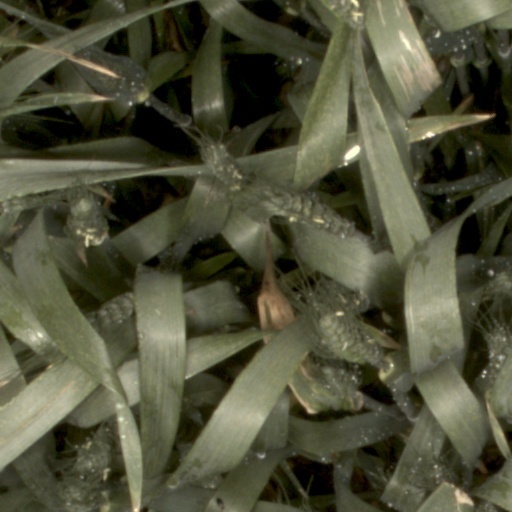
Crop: wheat